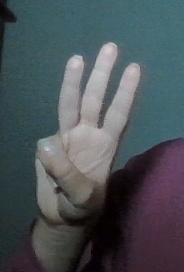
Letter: thaa